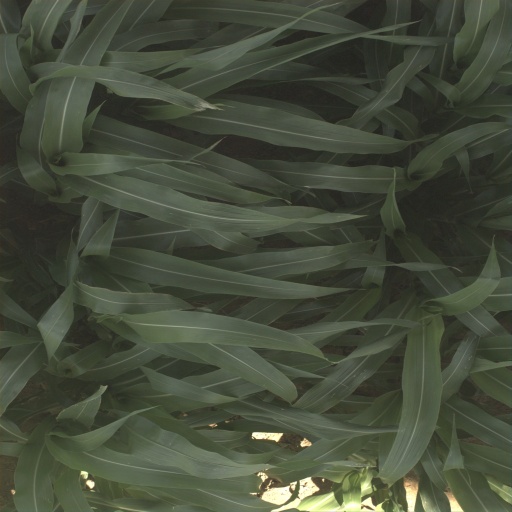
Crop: sorghum